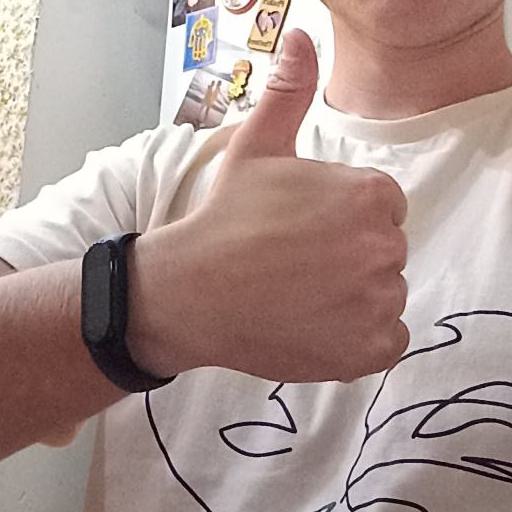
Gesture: like